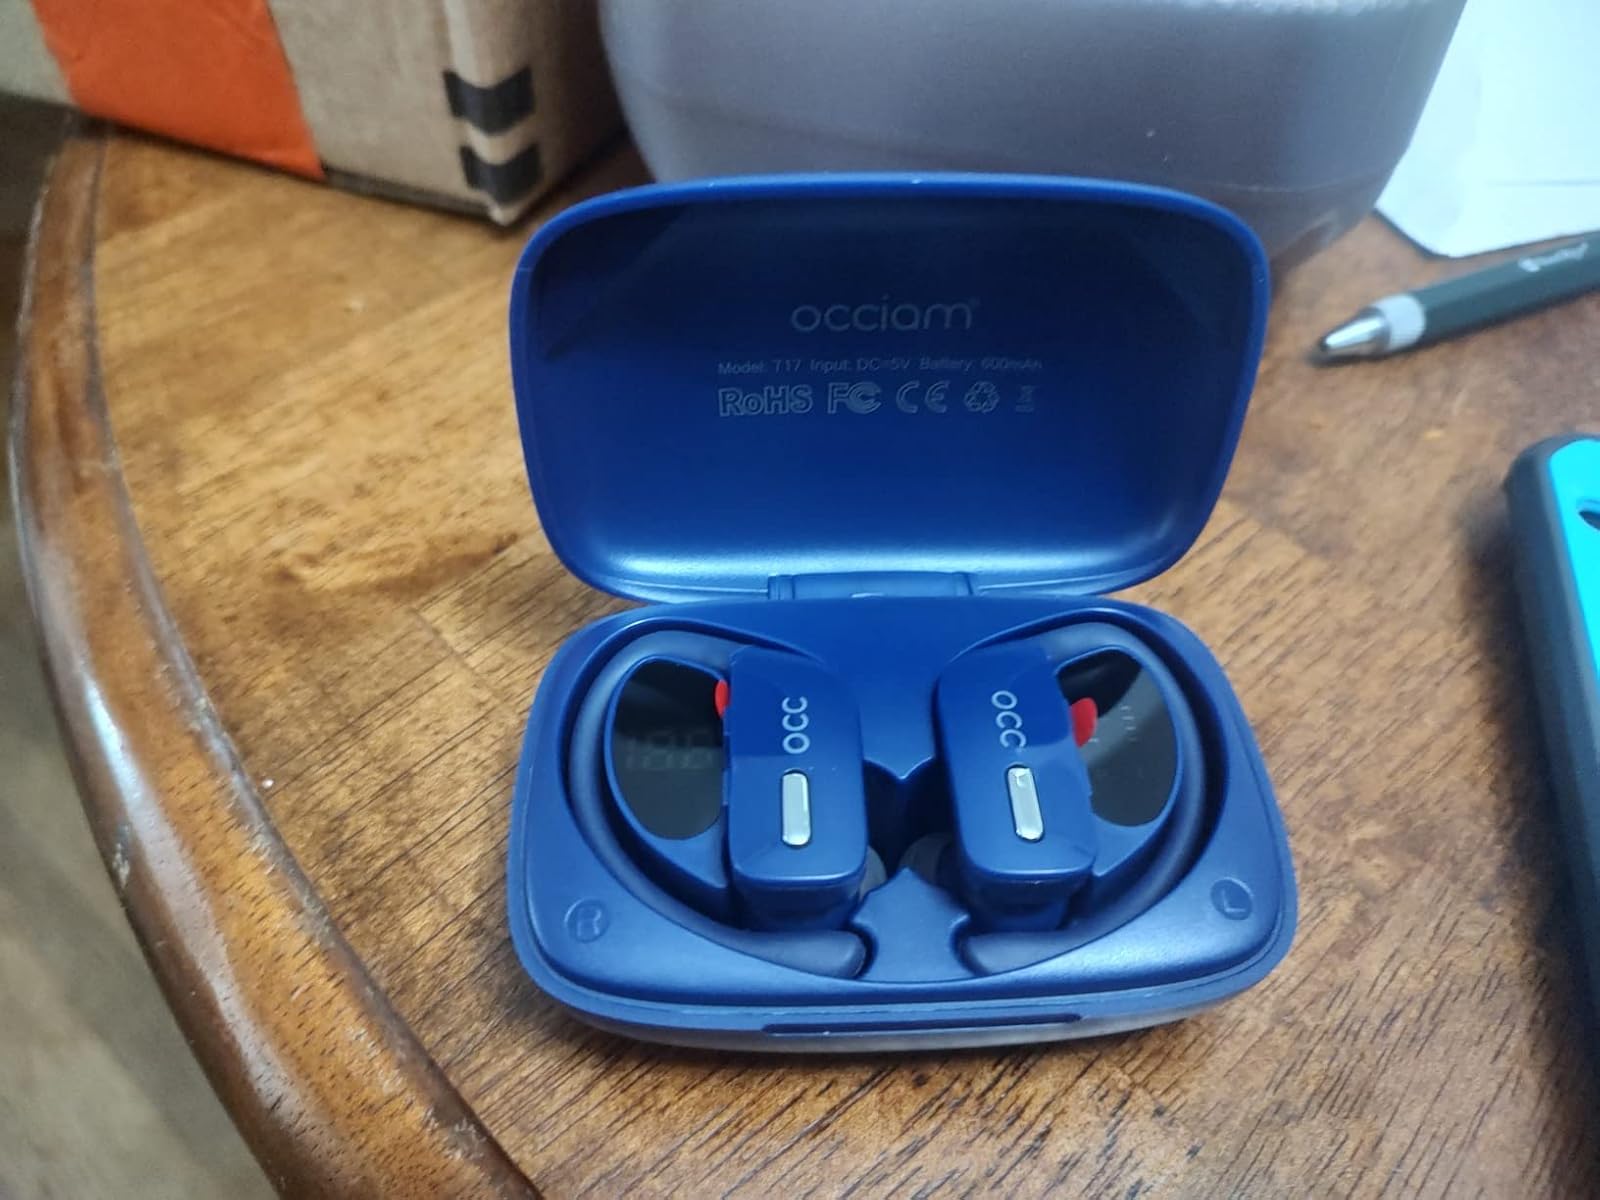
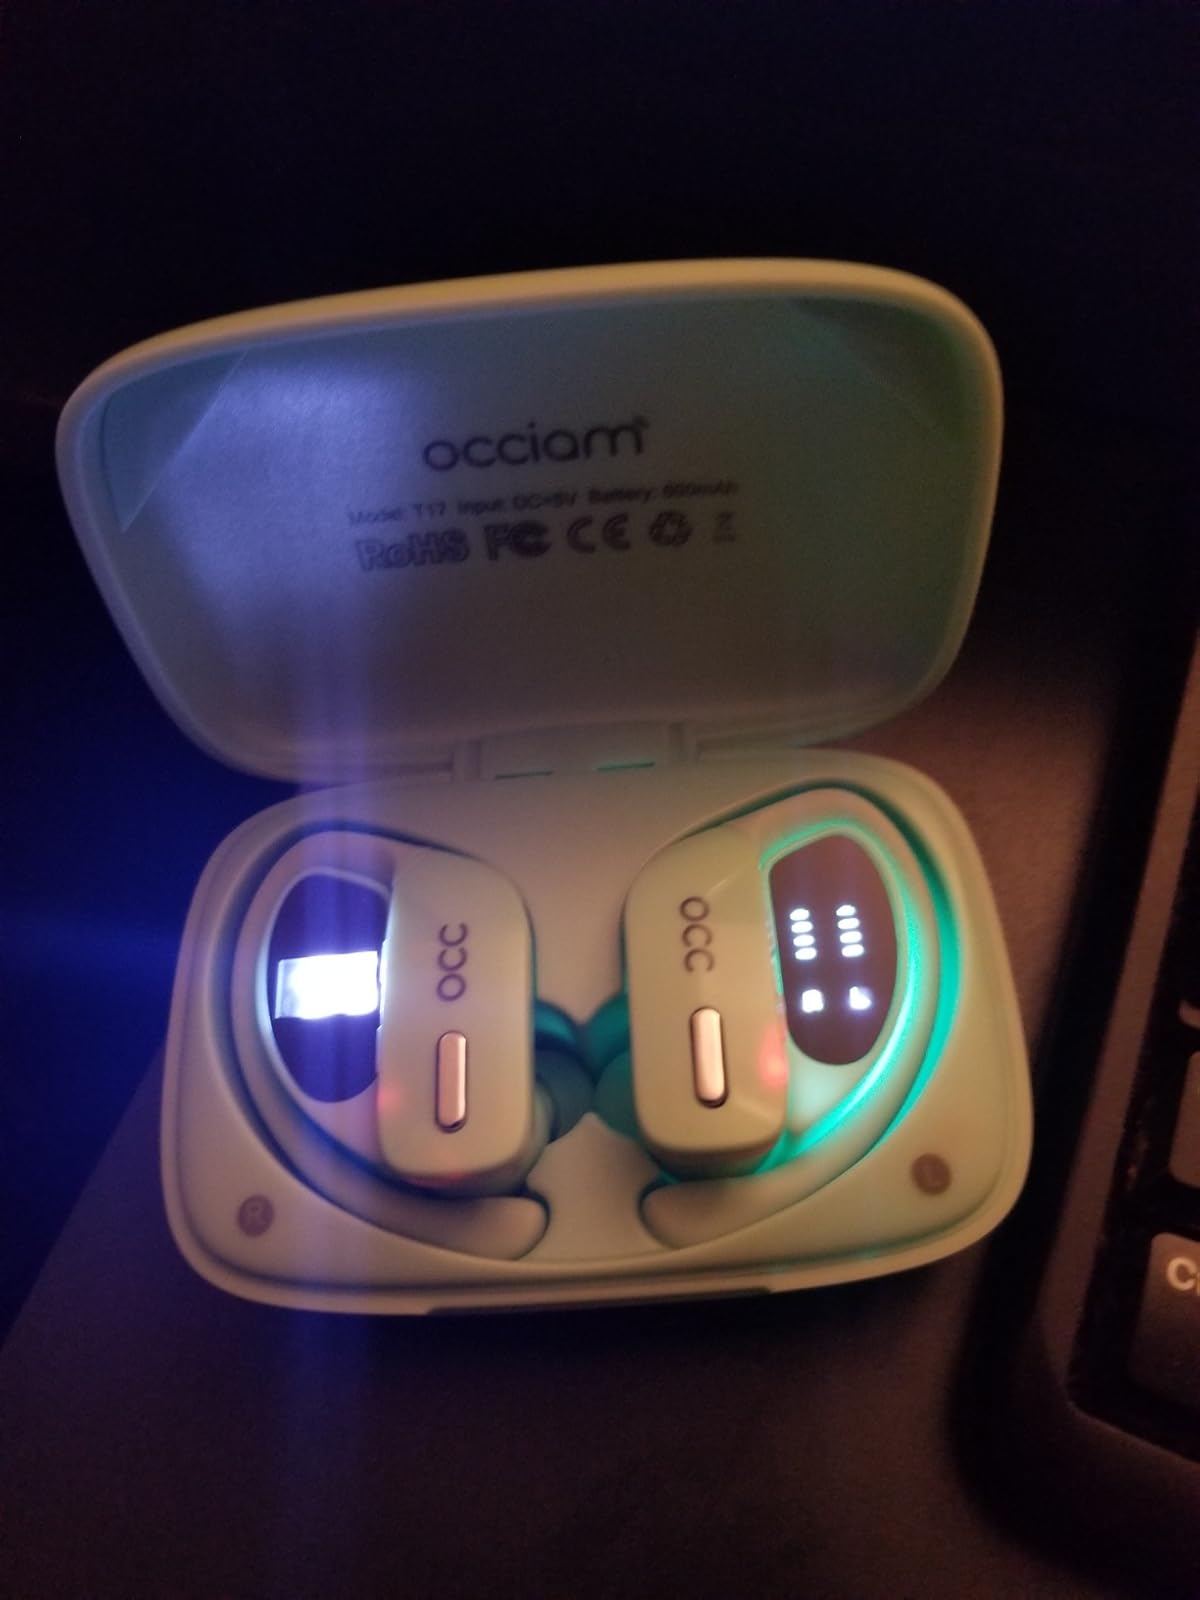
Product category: earbuds
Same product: no